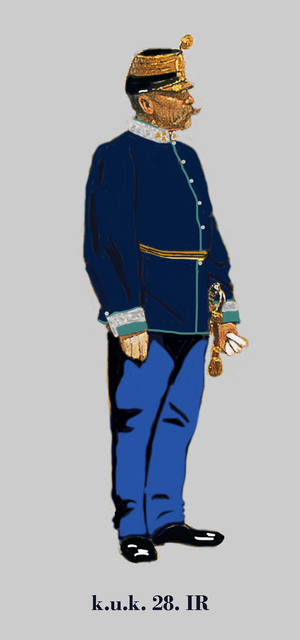
Colonel d'infanterie Autriche-Hongroise (k.u.k.). 28e régiment d'infanterie hongroise en parade 1914 Egalisierung: grasgrün - Knöpfe: silber Unit identification color: grass-green - buttons: silver Coleur d'identification du régiment: vert herbe - boutons: d'argent